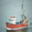
Label: ship